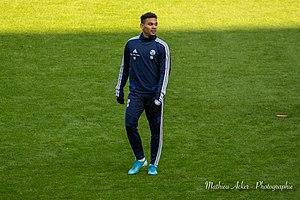
KENNY LALA durant l entrainement du Racing Club de Strasbourg
Kenny Lala est un footballeur français né le 3 octobre 1991 à Villepinte. Il évolue au poste d'arrière droit au RC Strasbourg.